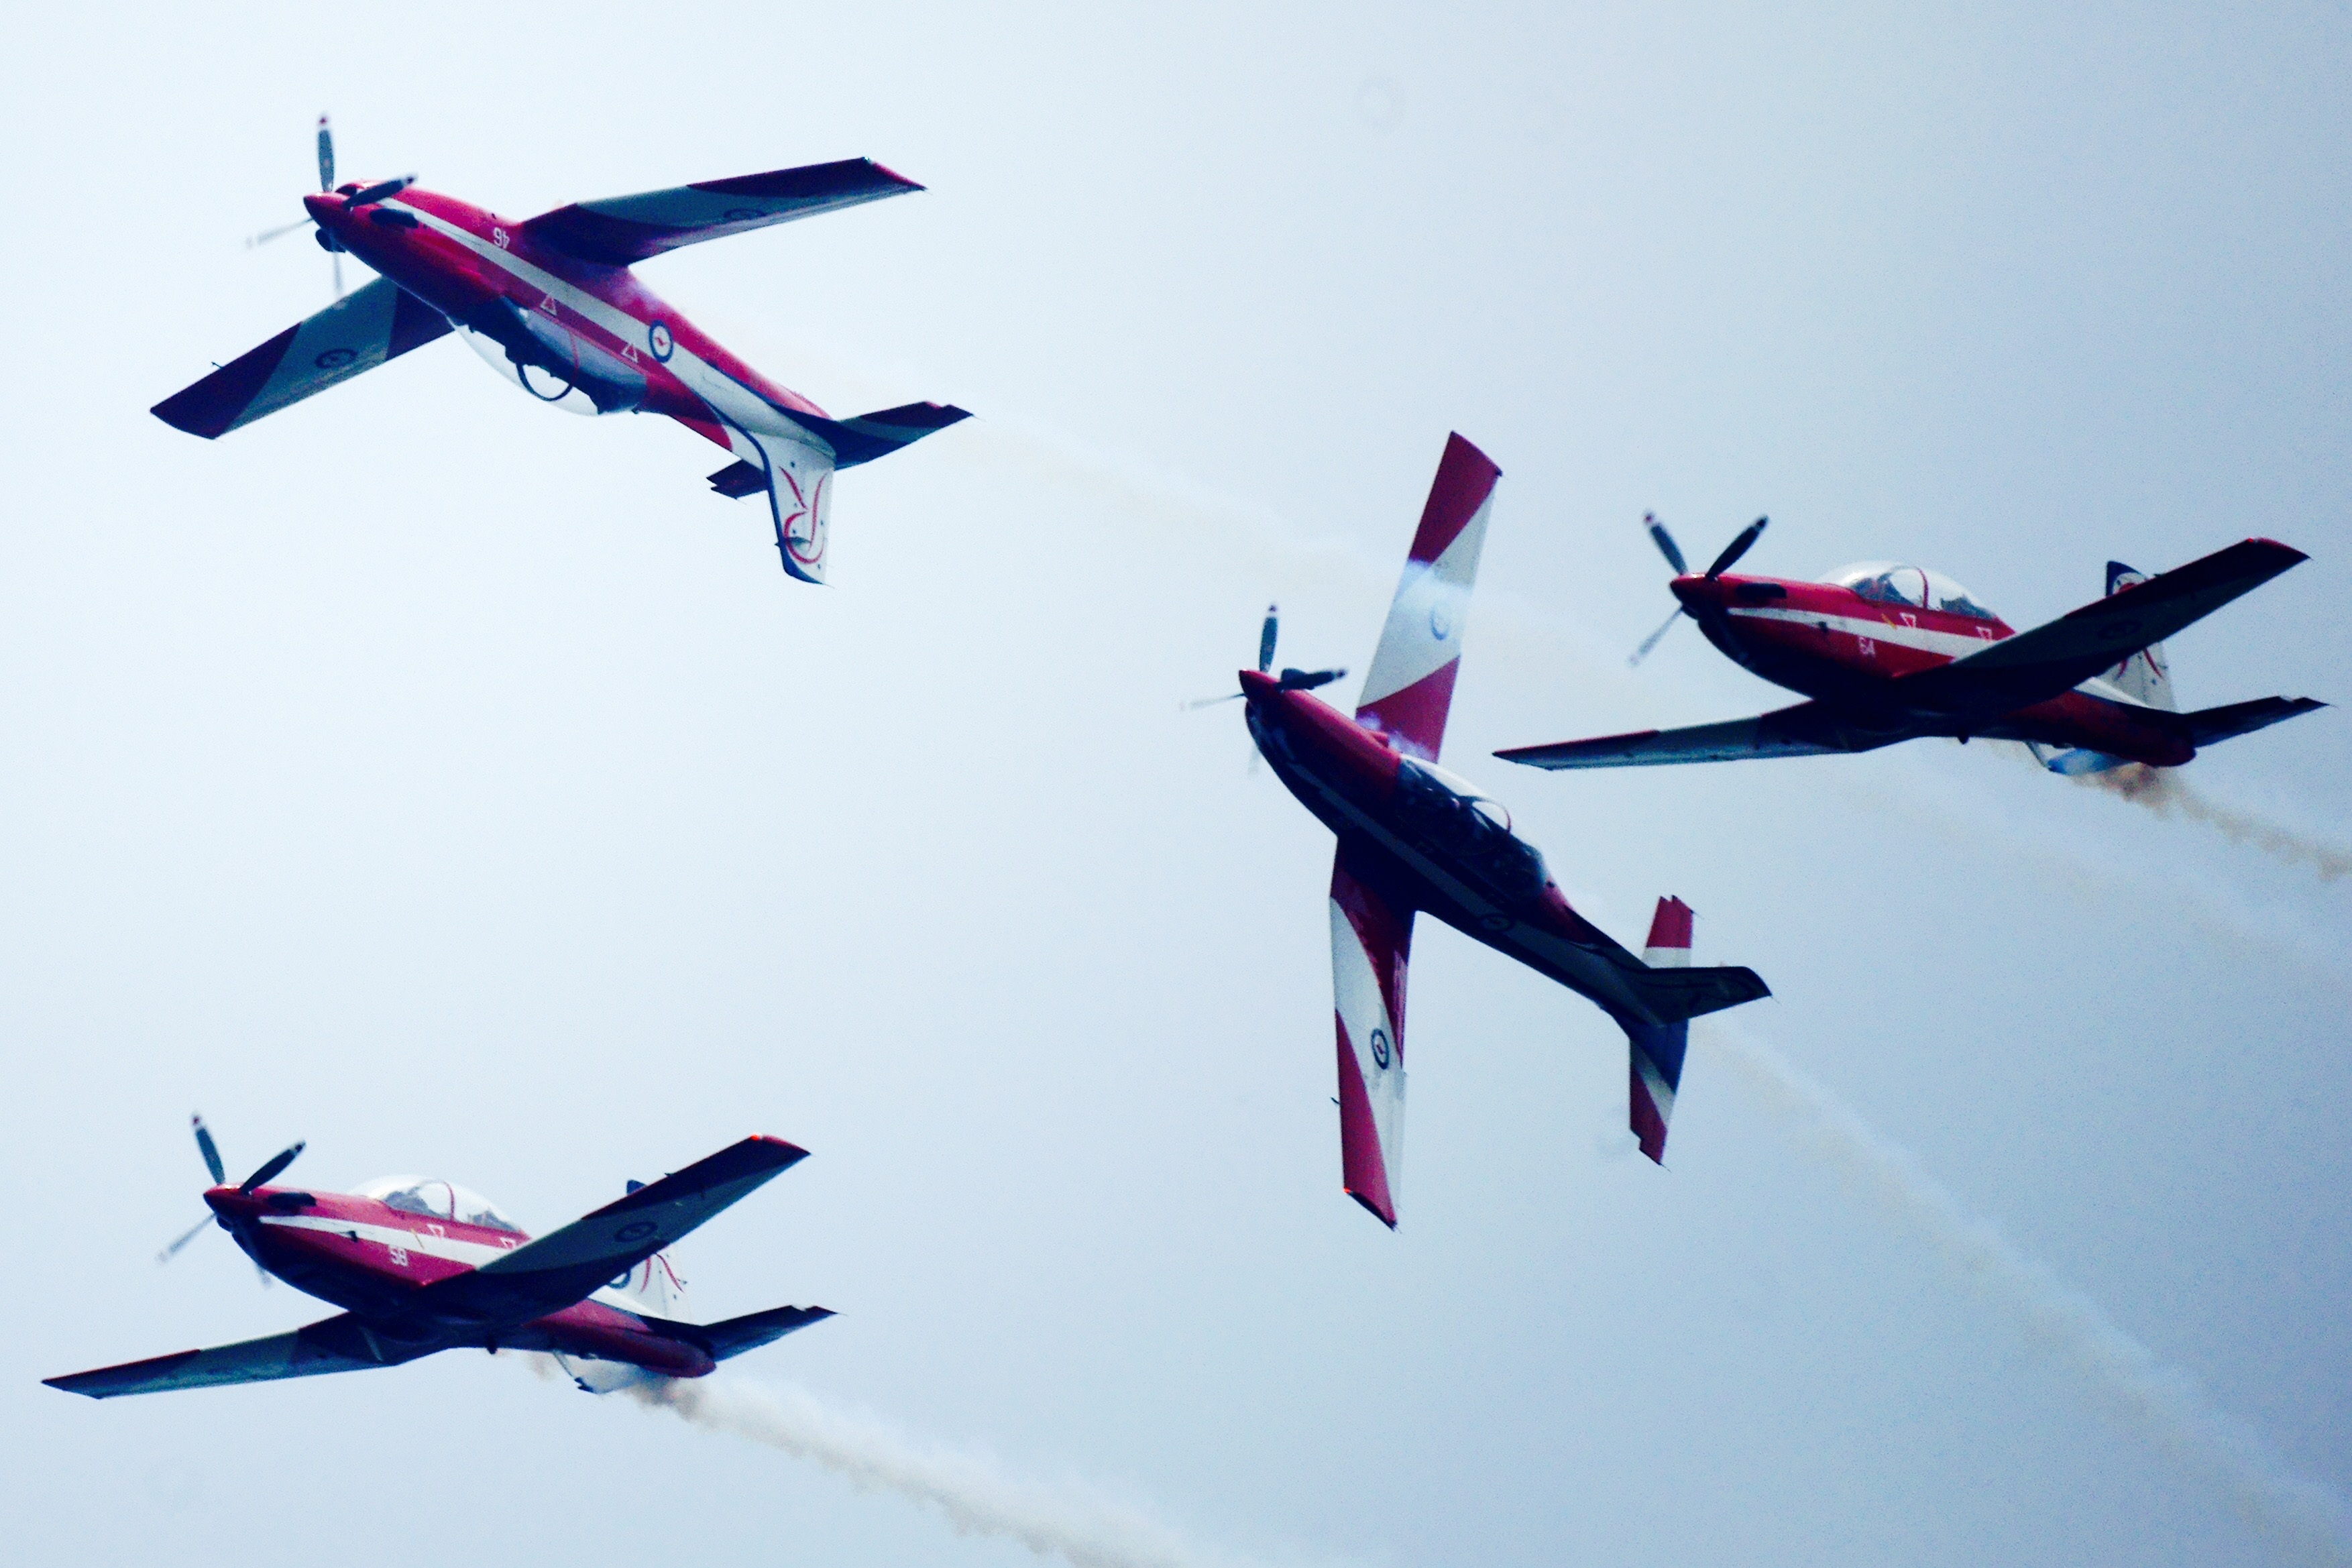
wing, airplane, plane, aircraft, vehicle, airline, aviation, show, flight, blue, toy, airliner, dangerous, takeoff, showing, air show, air force, aerobatics, model aircraft, monoplane, air travel, atmosphere of earth, general aviation, air racing, radio controlled aircraft